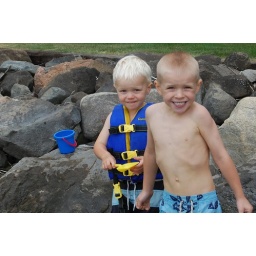
It was chilly that day, but they loved throwing rocks in the water at our friend's parents' lake house.